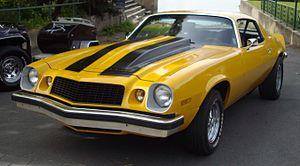
Transformers est un film de science-fiction américain réalisé par Michael Bay et sorti en 2007. Produit par Paramount Pictures, il est adapté de la série d'animation homonyme diffusée de 1984 à 1987.